Peter of Moscow

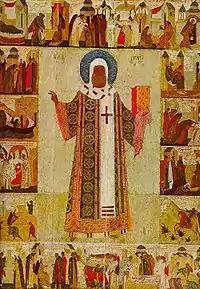
Metropolitan Peter, with "Scenes from His Life", 15th-century icon by Dionisius

Peter of Moscow (Peter of Kiev, Peter of Rata, , ; c. 1260 – 20 December 1326) was an Eastern Orthodox bishop of Kiev, who moved his see from Vladimir to Moscow in 1325. Later he was proclaimed a patron saint of Moscow. In spite of the move, the office remained officially entitled "Metropolitan of Kiev and all Rus'" until the autocephalous election of Jonah in 1448.